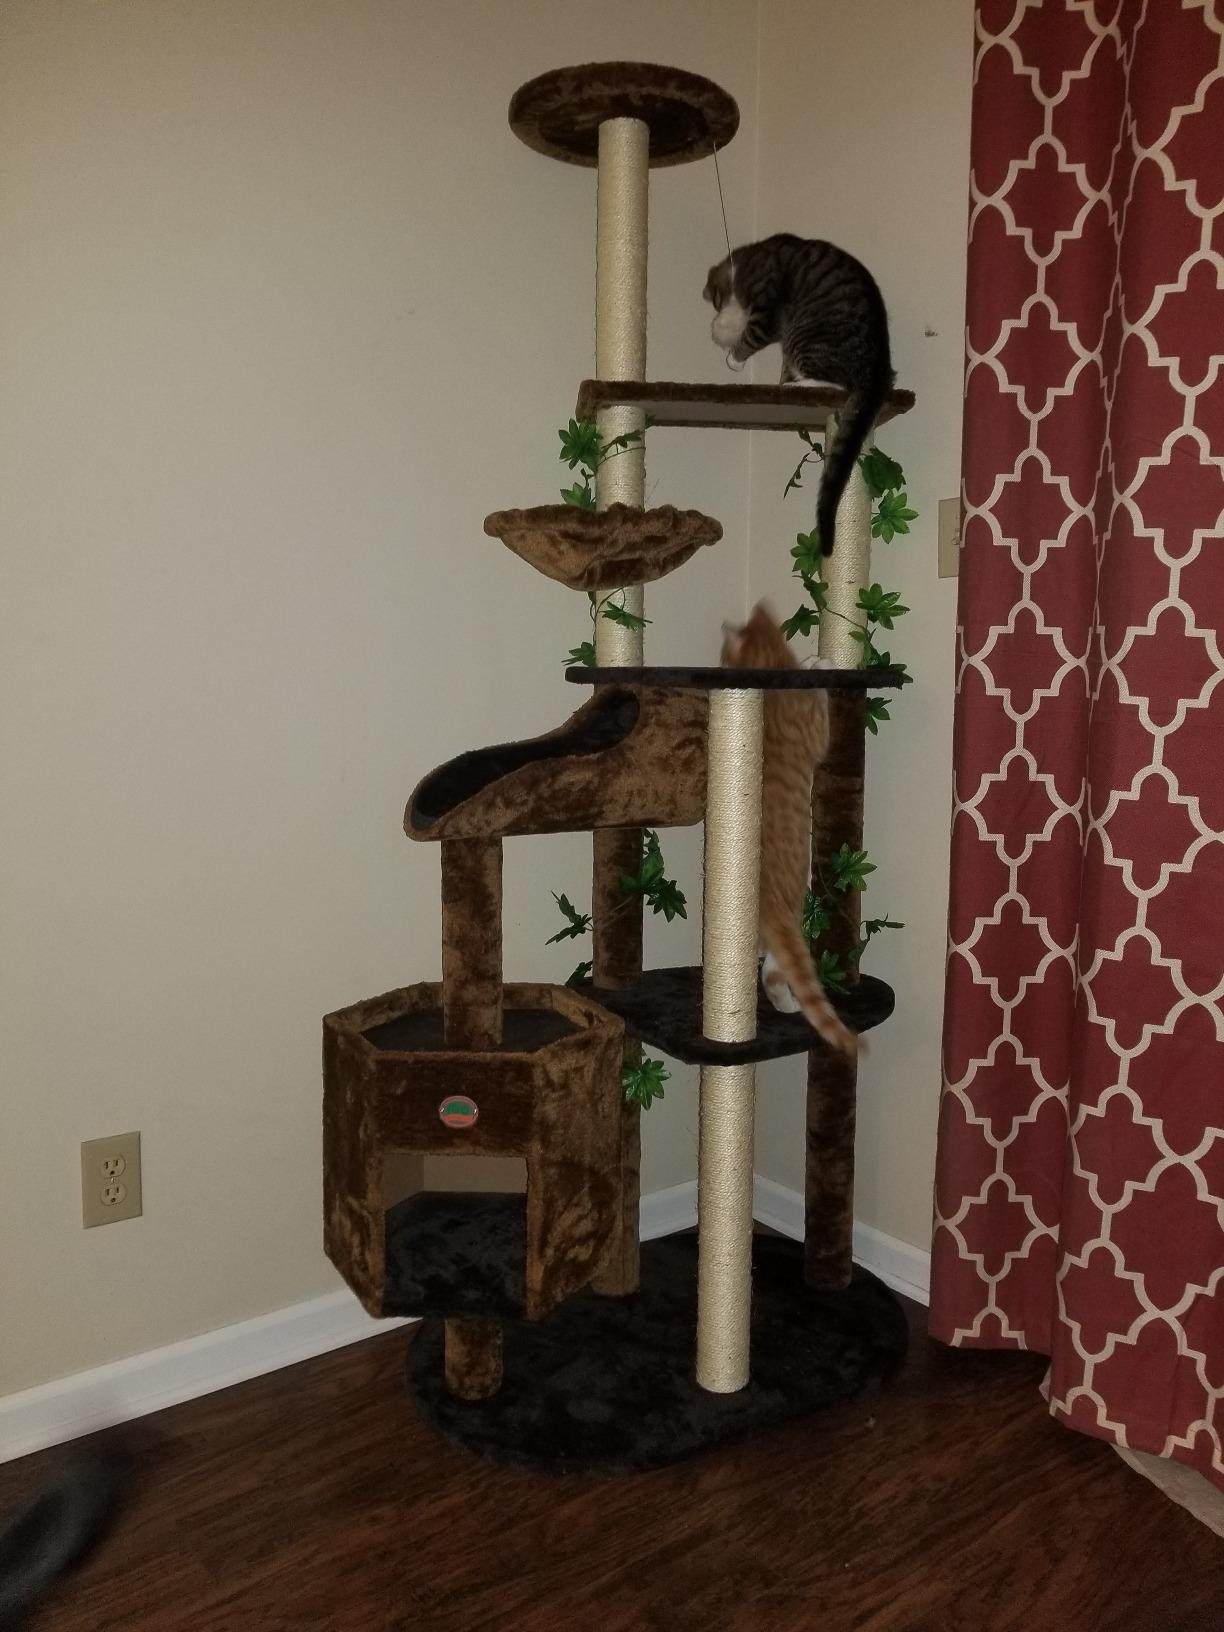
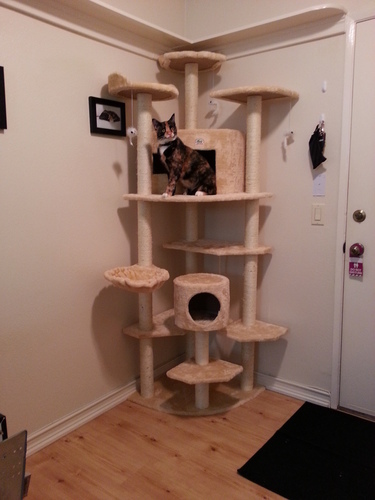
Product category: items_cat tree
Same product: no